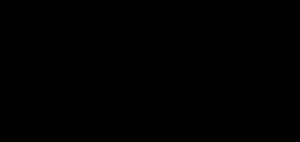
Roselyn Sánchez est une actrice et chanteuse portoricaine née le 2 avril 1973 à San Juan.